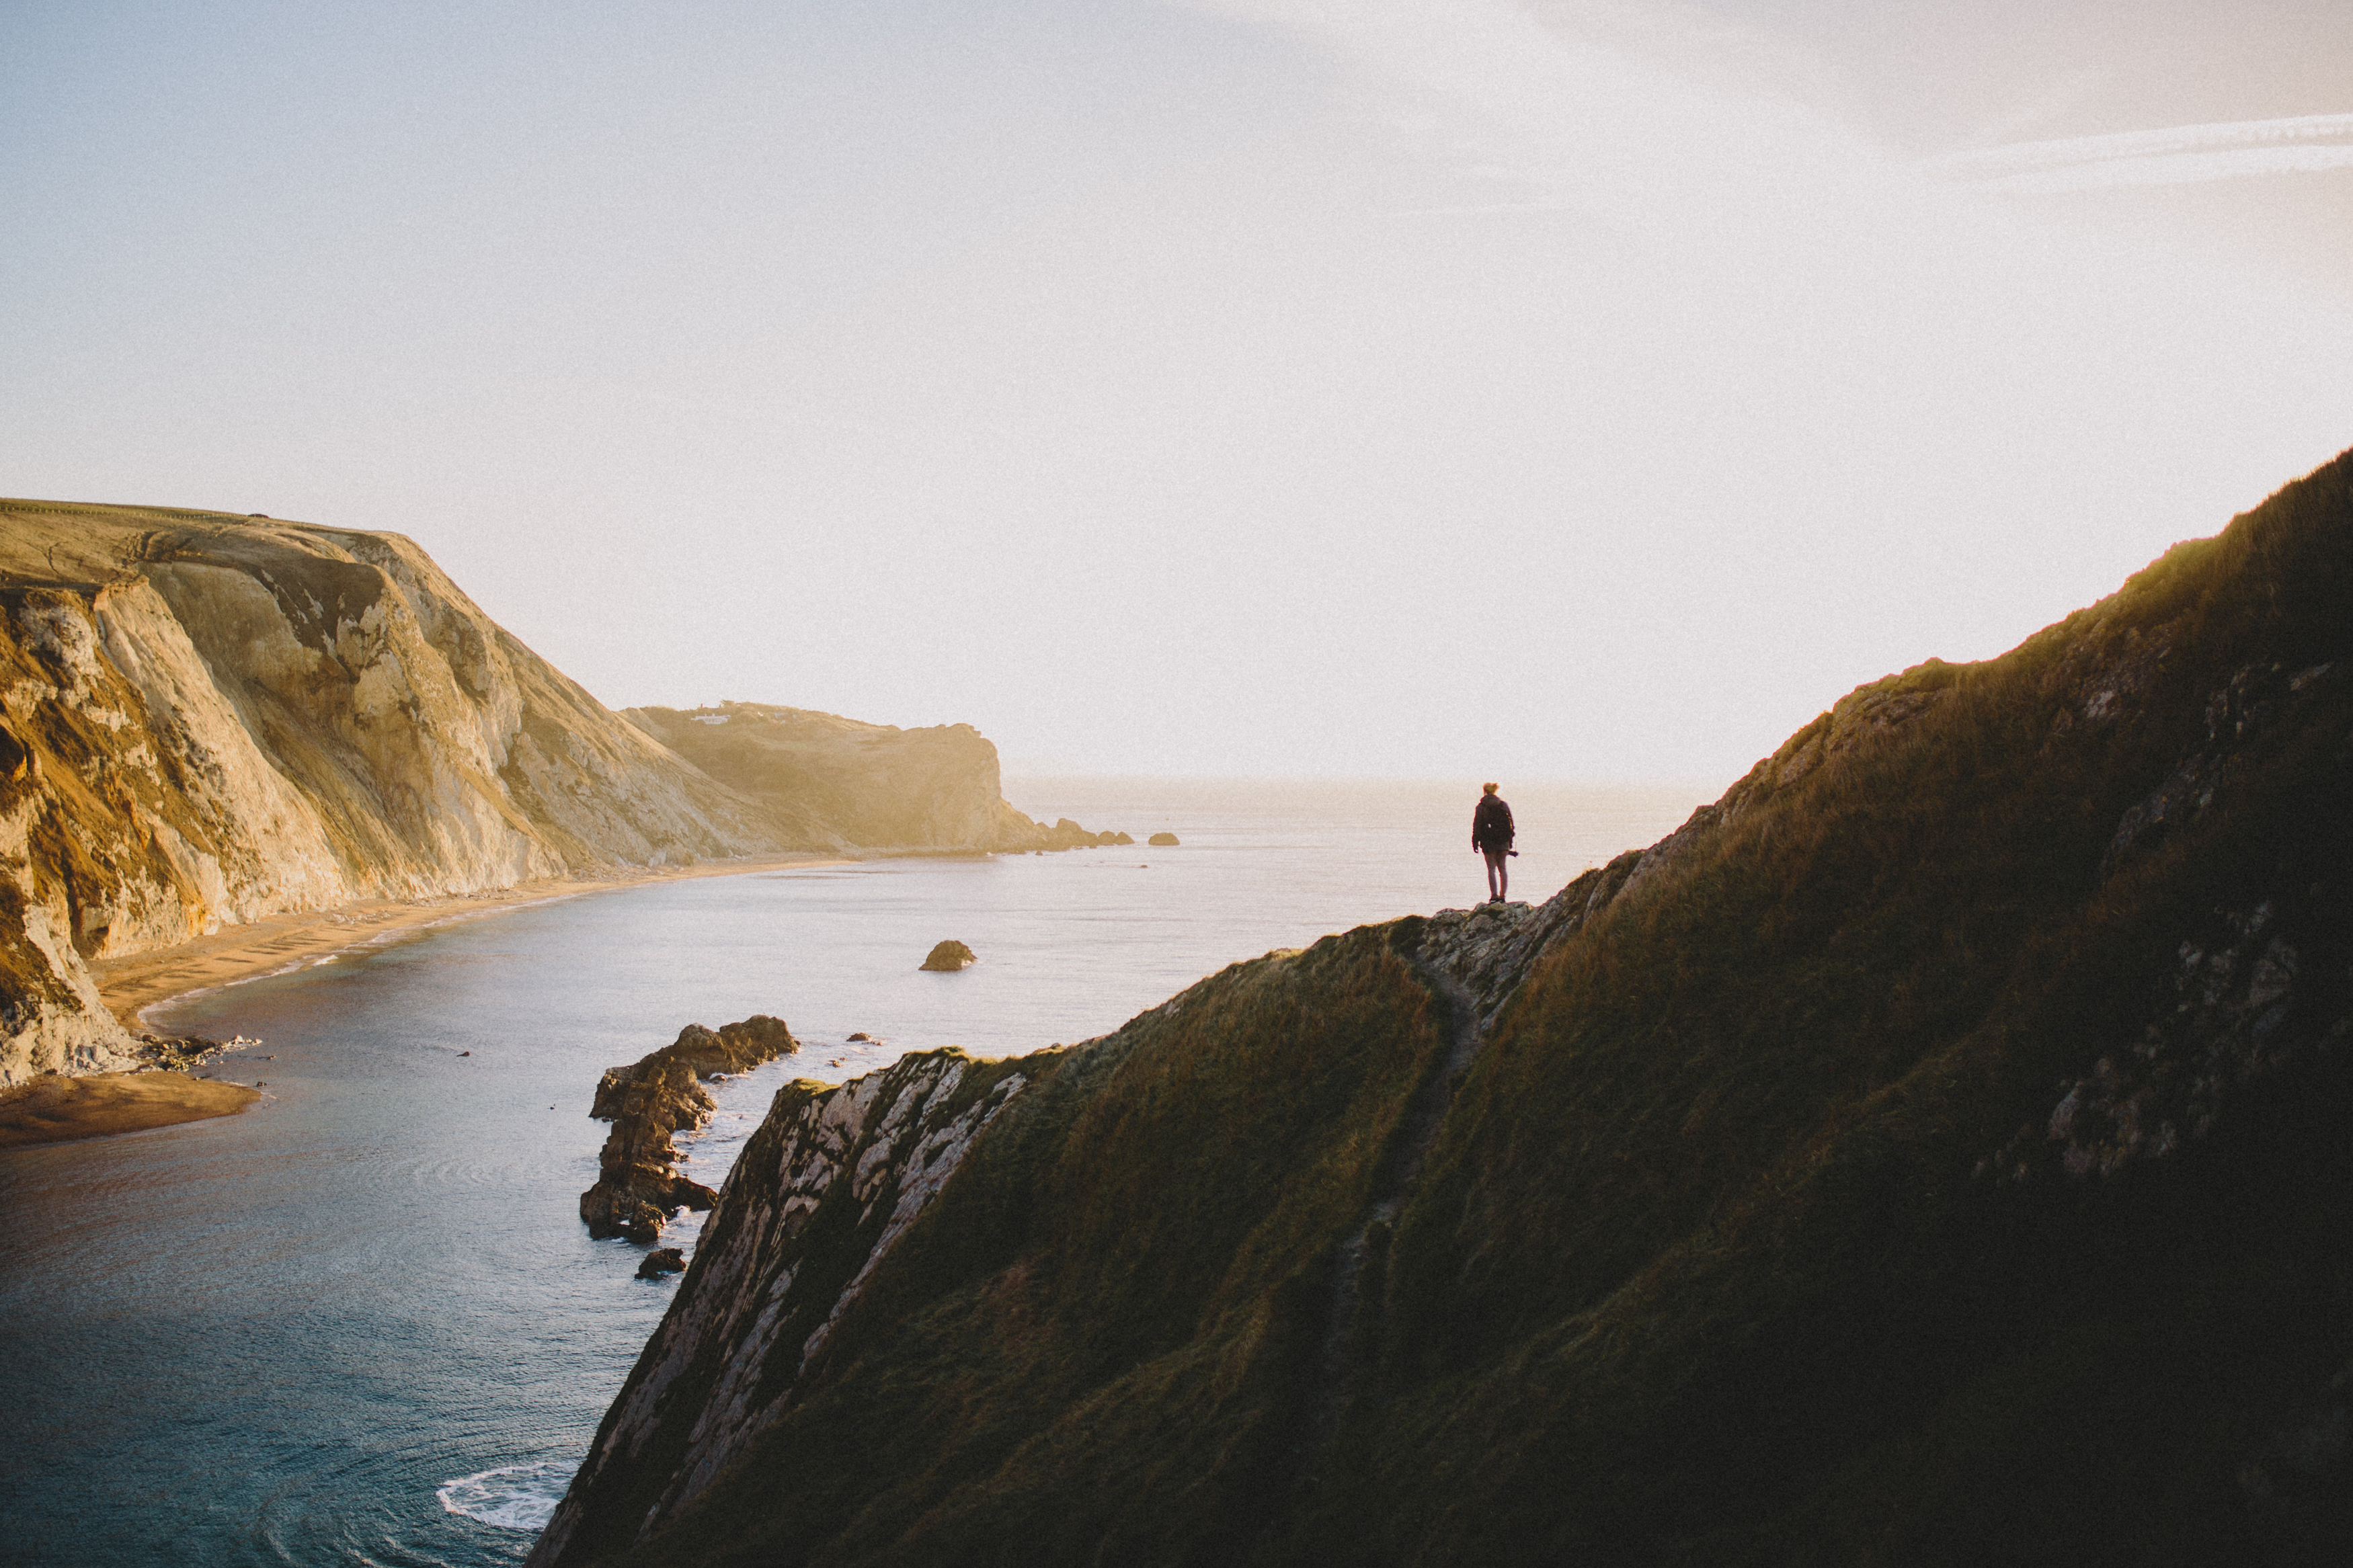
beach, sea, coast, water, nature, sand, rock, ocean, cloud, sunset, sunlight, morning, shore, wave, cliff, reflection, bay, terrain, body of water, cape, landform